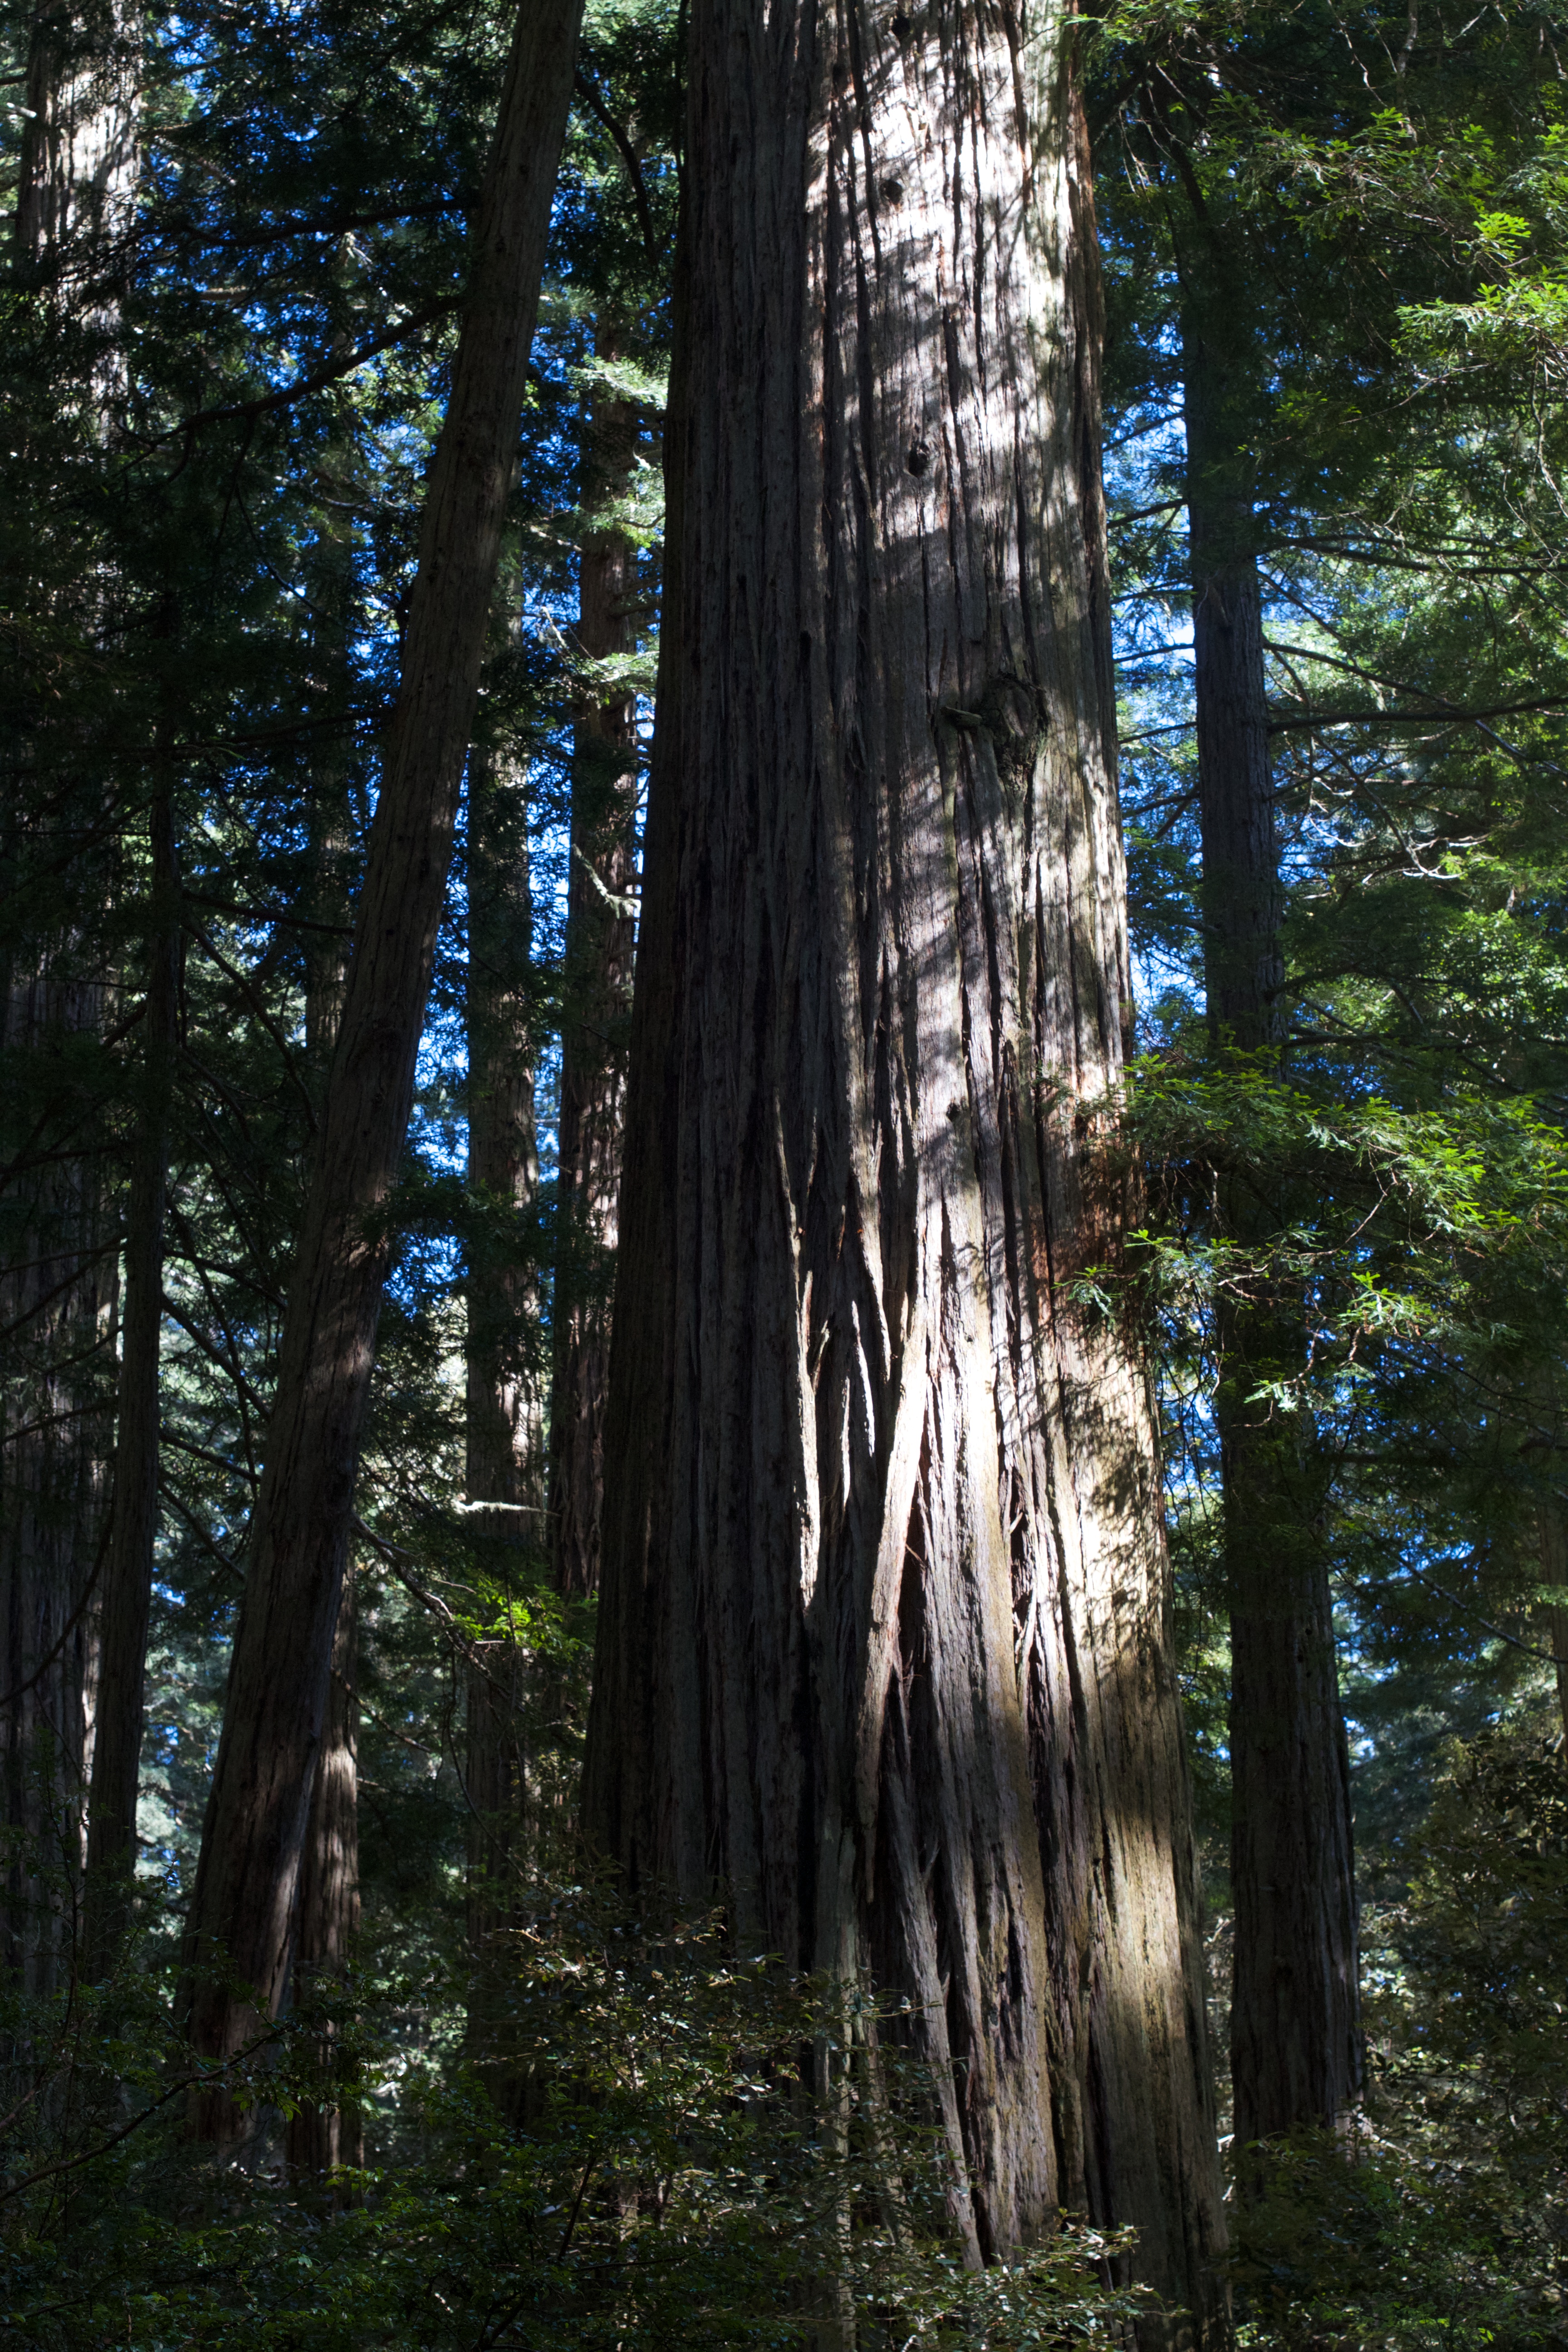
tree, nature, forest, wilderness, branch, plant, trail, sunlight, leaf, trunk, jungle, autumn, conifer, spruce, rainforest, deciduous, grove, woodland, habitat, ecosystem, biome, old growth forest, natural environment, woody plant, temperate broadleaf and mixed forest, temperate coniferous forest